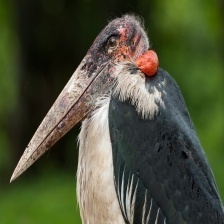
Species: MARABOU STORK
Scientific name: LEPTOPTILOS CRUMENIFER
ImageNet parent category: white_stork